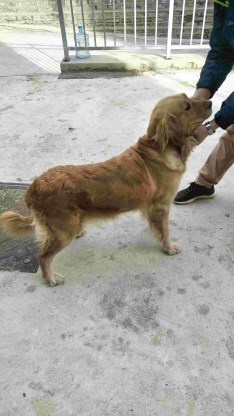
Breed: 5355-n000126-golden_retriever